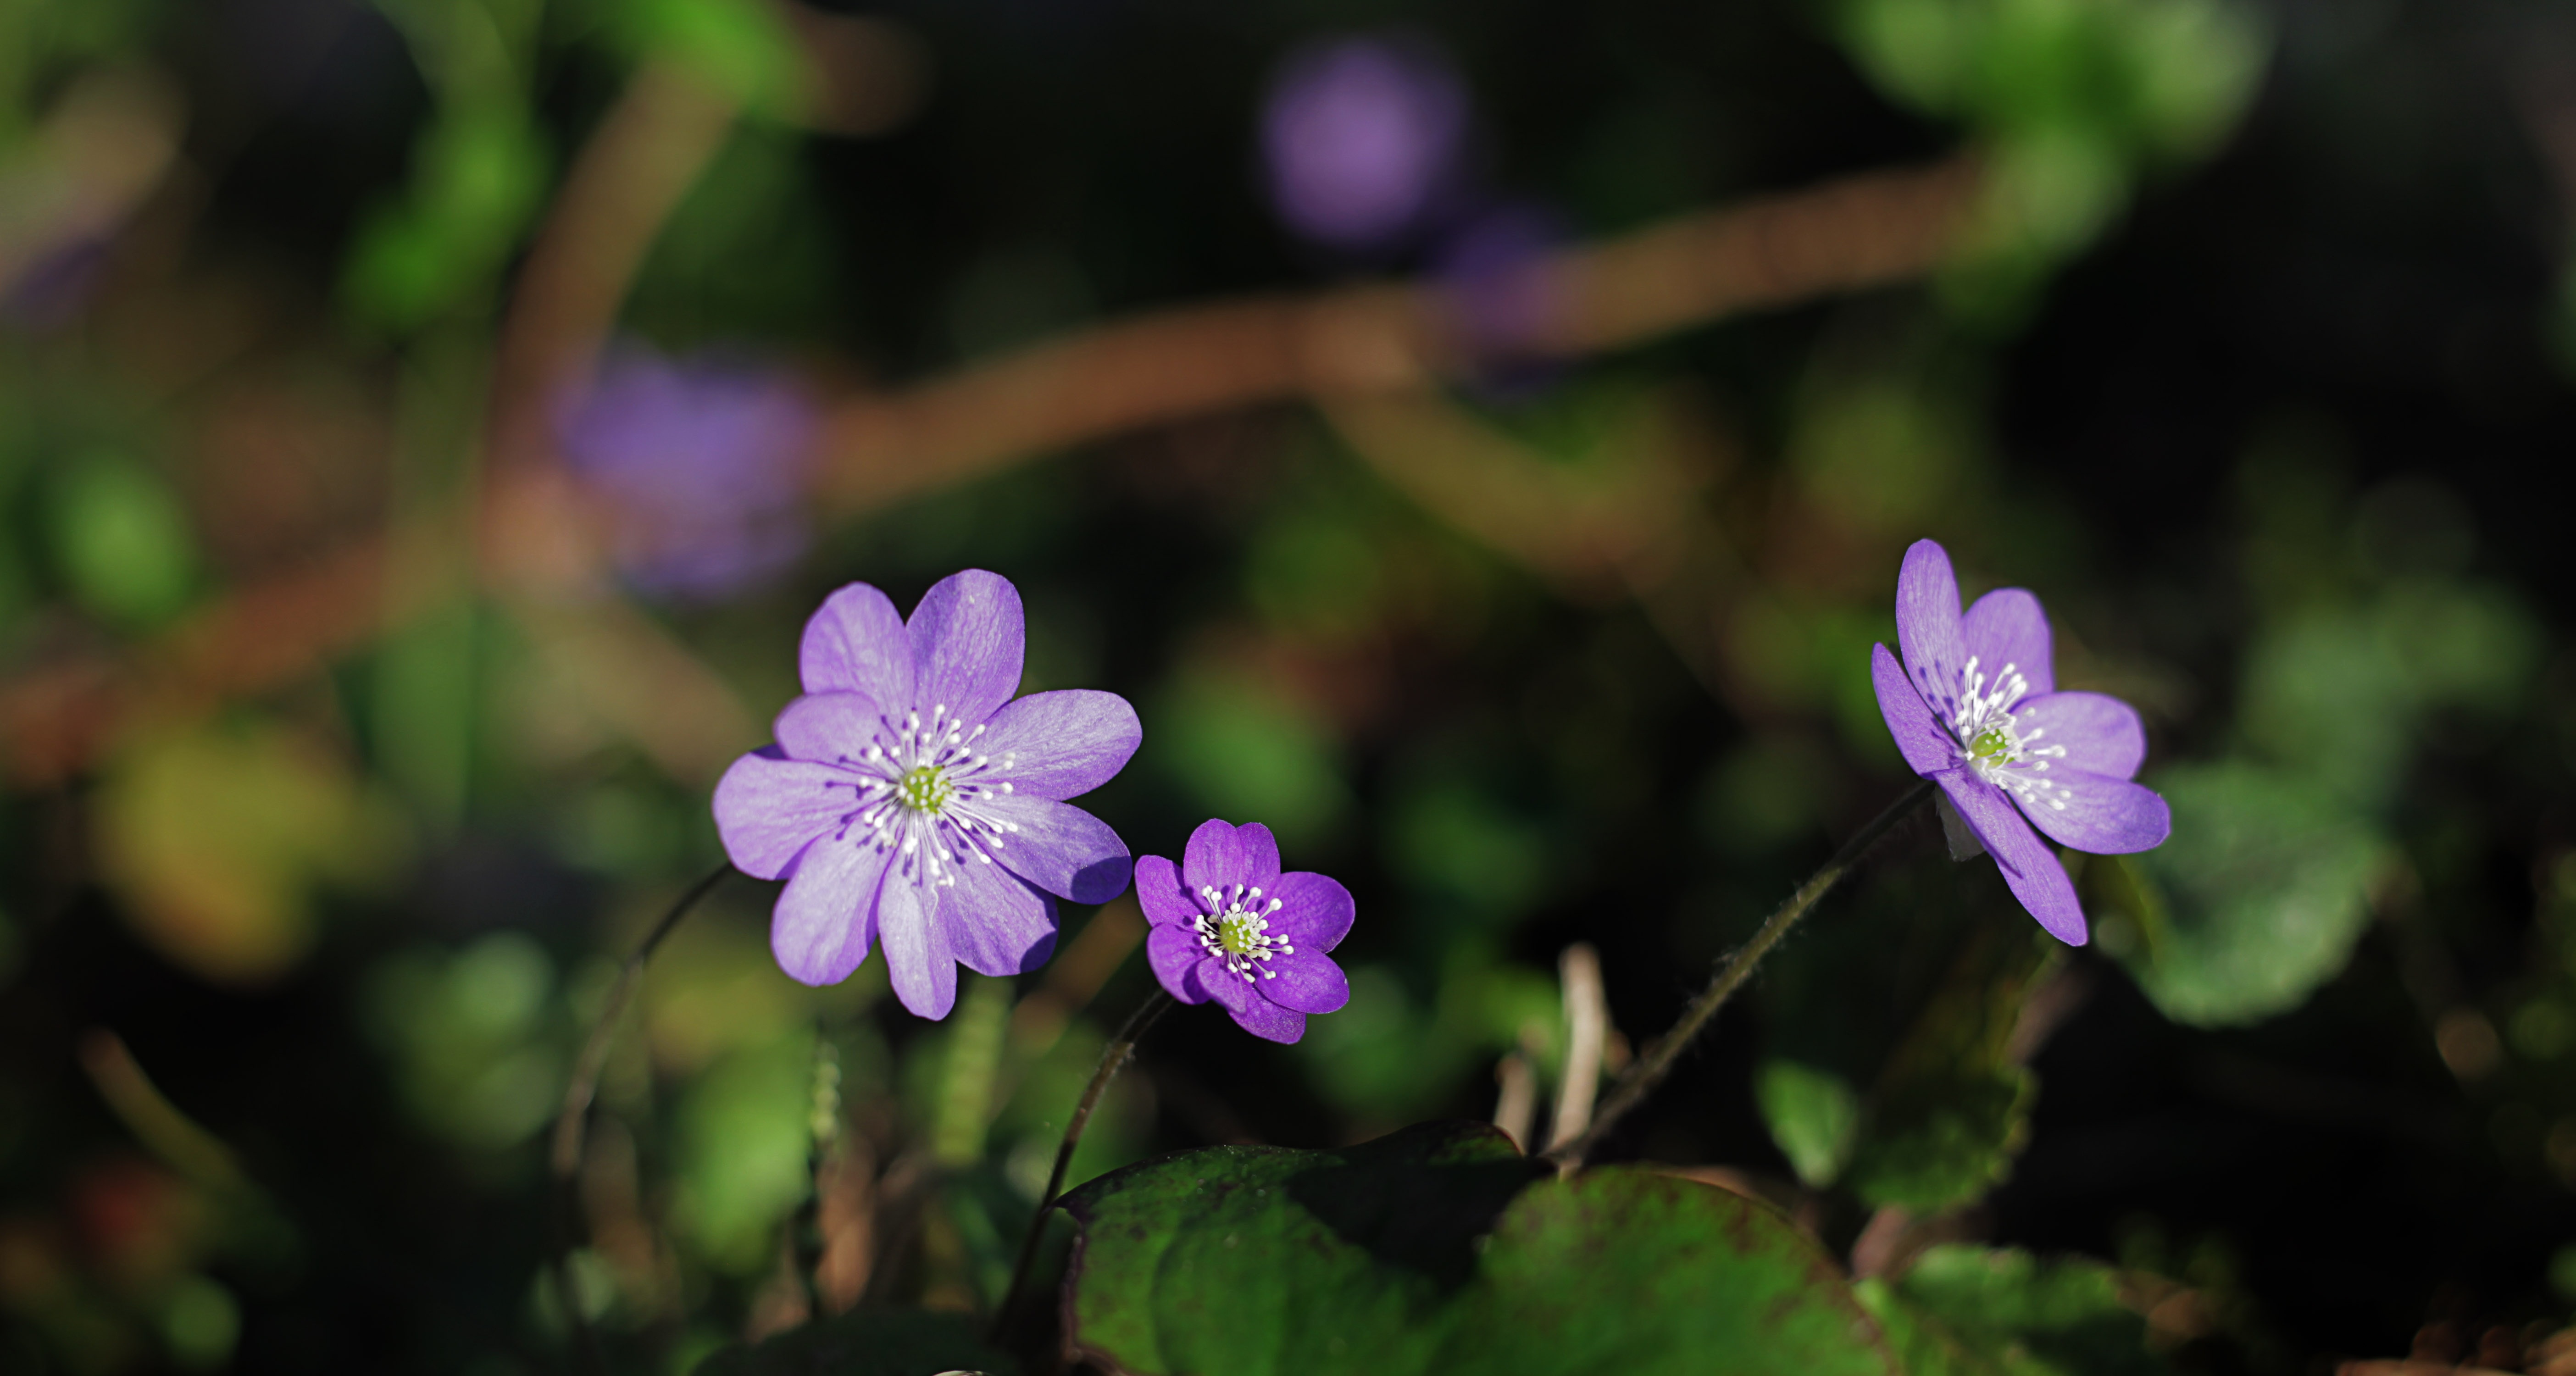
nature, forest, blossom, plant, flower, petal, spring, botany, blue, flora, wildflower, close up, hepatica, springtime, spring flower, macro photography, blue flowers, flowering plant, hepatica nobilis, liverwort, land plant, violet family, liverleaf, blue wild flower, spring wild flower